Conservation in the Republic of Ireland

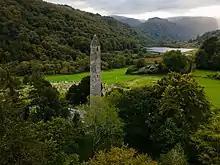
Natural sites within Glendalough Valley are protected by the National Parks and Wildlife Service. Historical sites within Glendalough are protected by the Office of Public Works.

Conservation in the Republic of Ireland is overseen by a number of statutory and non-governmental agencies, including those with responsibility for conservation of the built environment and conservation of the natural environment in Ireland. Conservation has sometimes been a contentious issue, with debates impacting its progress since the 1960s. Concrete initiatives are sometimes driven by European Union (EU) heritage protection and environmental policies, including EU environmental law, which – as a member – the Irish government is obliged to adopt and implement.